Lefty Hopper

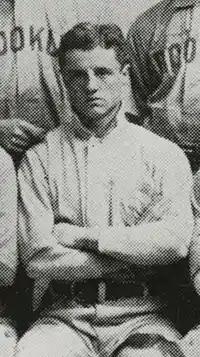
Hopper in 1898

Clarence Franklin "Lefty" Hopper (May 27, 1874 in Jersey City, New Jersey – September 27, 1959 in San Diego) was an American pitcher in Major League Baseball. He played in two games for the Brooklyn Bridegrooms during the 1898 season.